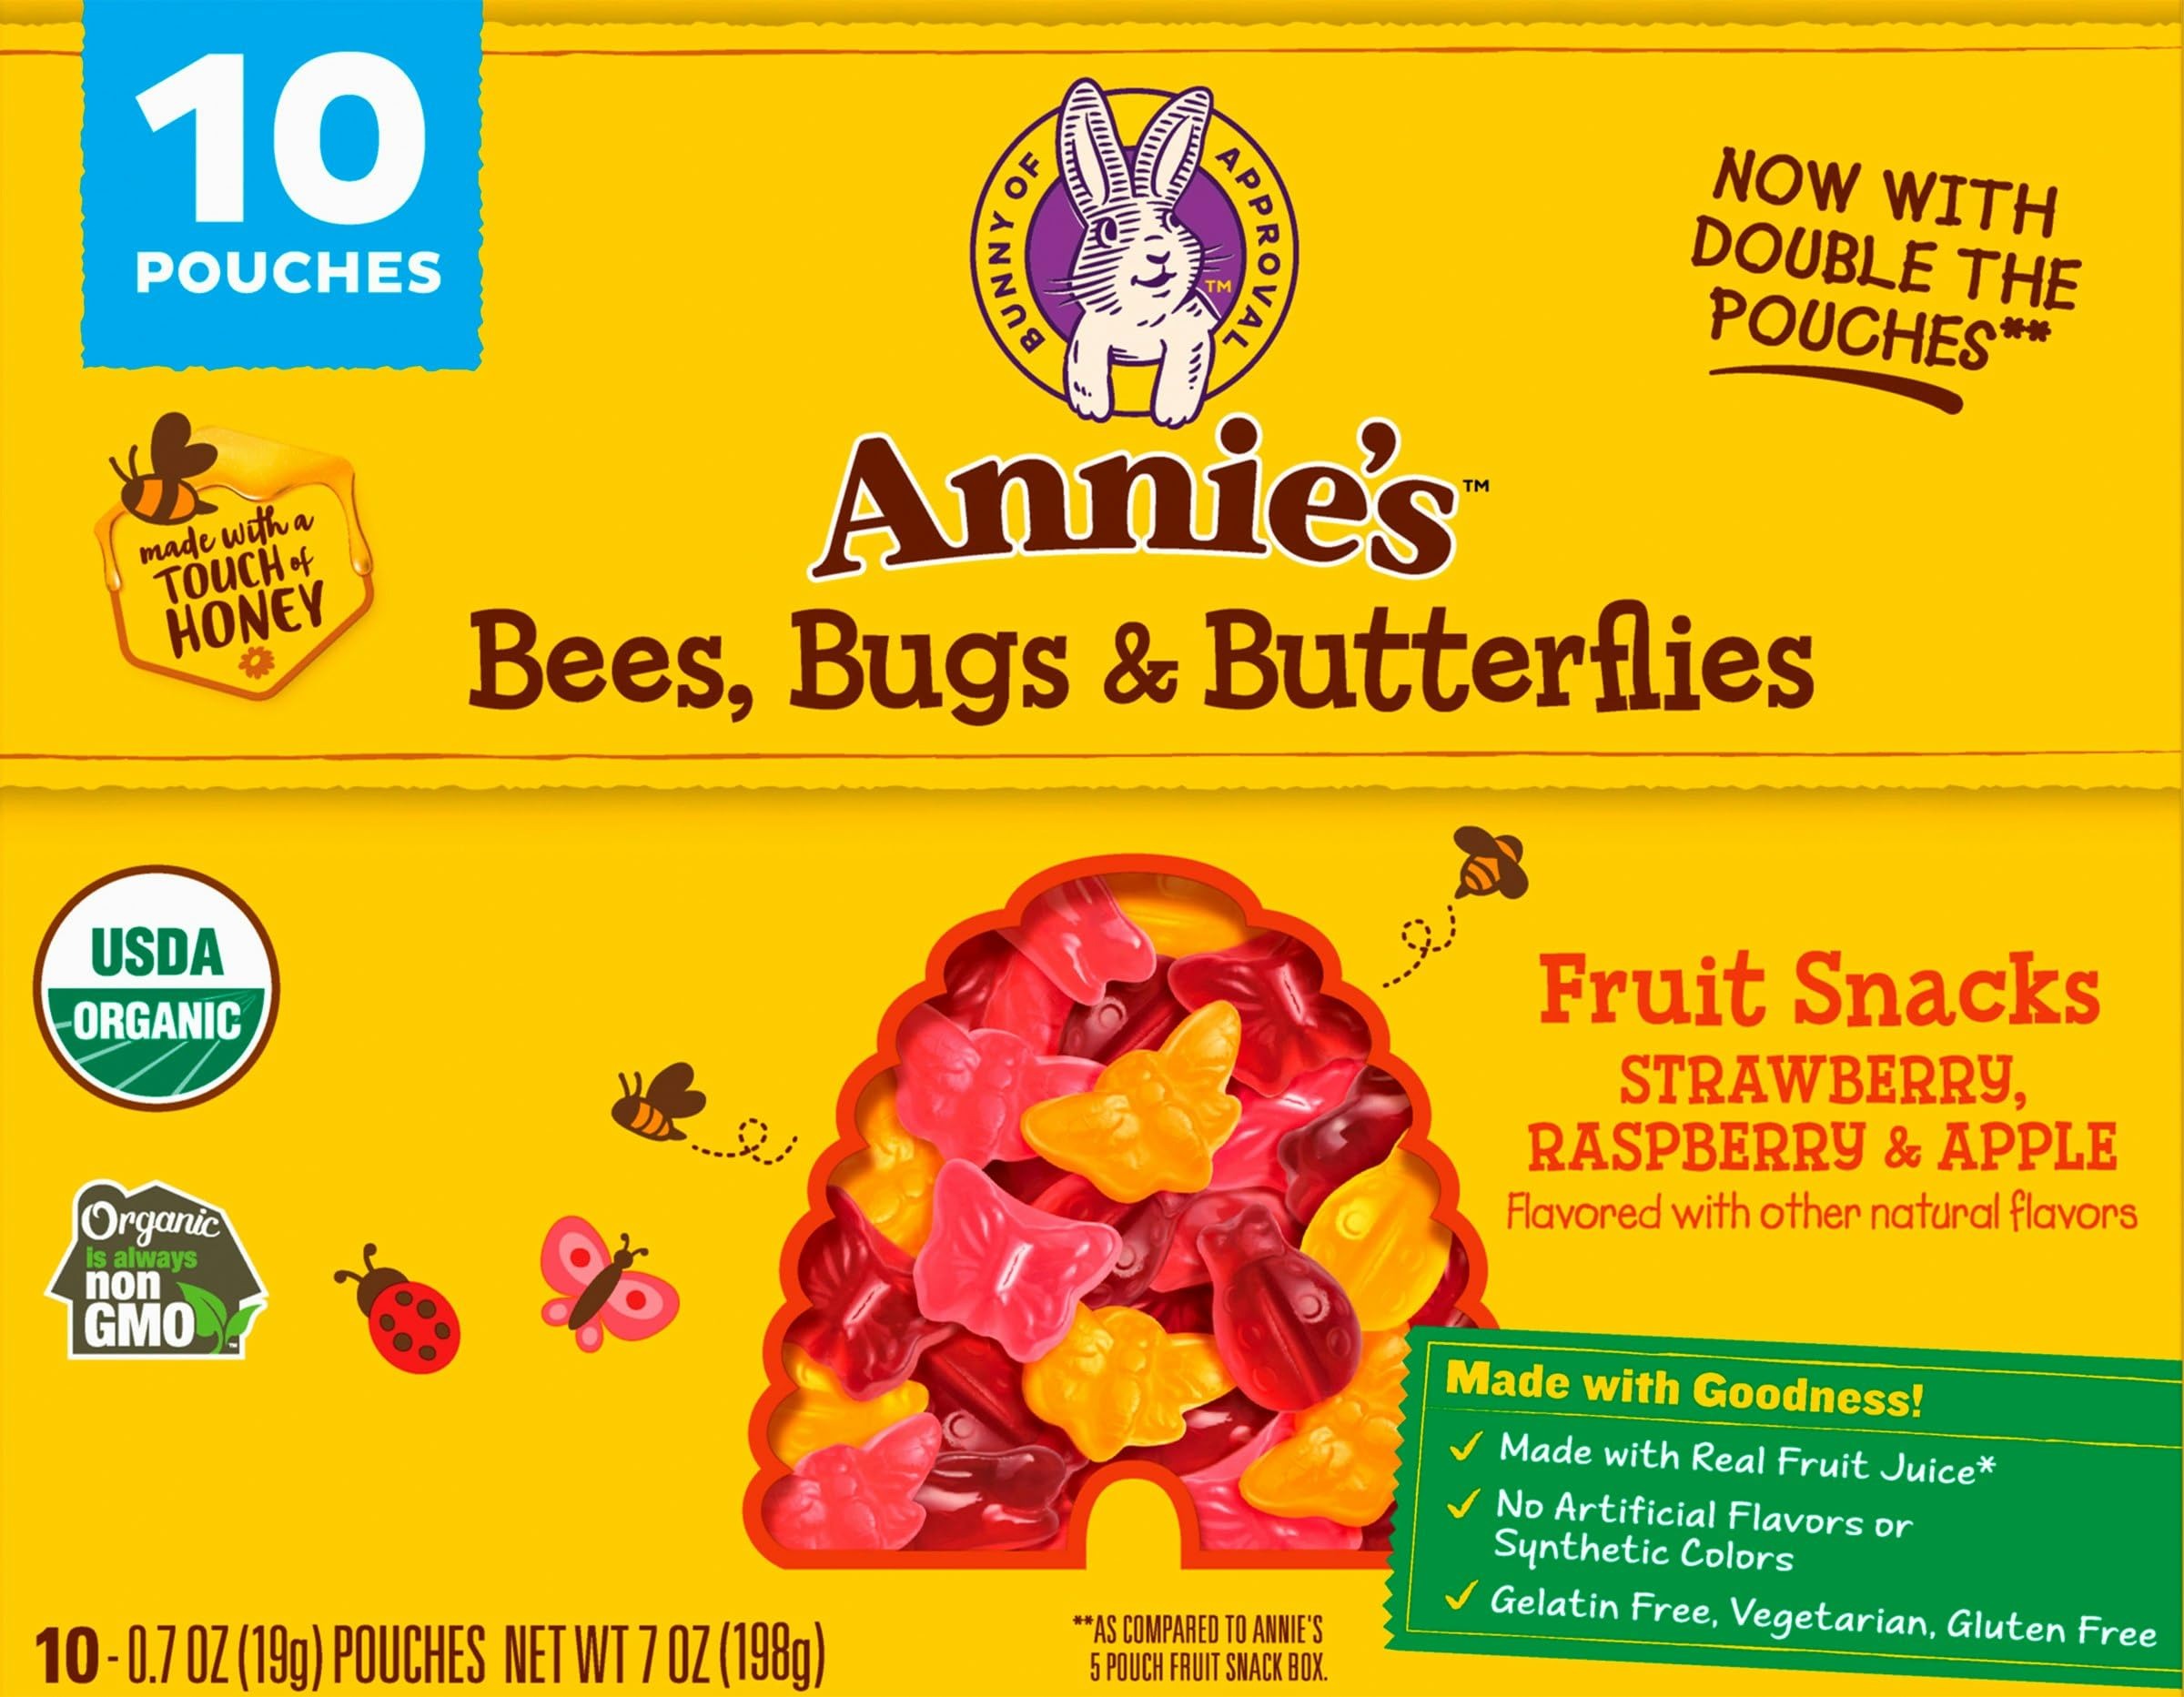
Item Name: Generic A.nnie's Homegrown Bee, Bug & Butterfly Fruit Snack 7 oz (Pack of 8)
Bullet Point 1: High-Quality Ingredients: Crafted with the finest, premium ingredients to ensure a delicious and natural flavor, providing a truly indulgent snacking experience.
Bullet Point 2: Ideal for Sharing: Conveniently packaged for sharing, making it easy to enjoy these snacks with friends and family during gatherings, parties, or any casual get-together.
Bullet Point 3: Convenient Packaging: Designed for on-the-go snacking, these snacks are perfectly packaged to fit seamlessly into your busy lifestyle, ensuring you always have a tasty treat within reach.
Bullet Point 4: Satisfaction Guaranteed: Your satisfaction is our priority. We stand behind the quality of our snacks with a satisfaction guarantee, ensuring you can enjoy with confidence knowing you're getting a premium product.
Product Description: Enjoy the bold and smoky taste of California BBQ with this bulk spice blend, perfect for grilling and barbecuing.
Value: 7.0
Unit: Ounce

Price: 84.99